Red, White and Blue (ship)

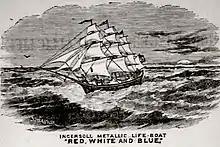
"Red, White and Blue" at sea, 1866

The ship had already been exhibited at the American Institute fair of 1865, where Ingersoll was awarded a gold medal for his invention. The intention of the voyage was to publicise the new hull-invention with a record-breaking smallest-ship Atlantic crossing, then to exhibit the ship at the prestigious Paris Exposition of 1867. The log book said, "The object of this expedition is to be at the world's fair in Paris, to show the French they have not all complete without something notorious to give the rest a contrast." In order to arrive at the Paris Exposition by its opening date of April 1867, the crew had to perform the crossing in the summer months of 1866, so as to avoid a wintry February 1867 start from New York. The ship was registered on 9 July as if she were a clipper packet: "a clearance in ballast, a crew list [and] a bill of health."